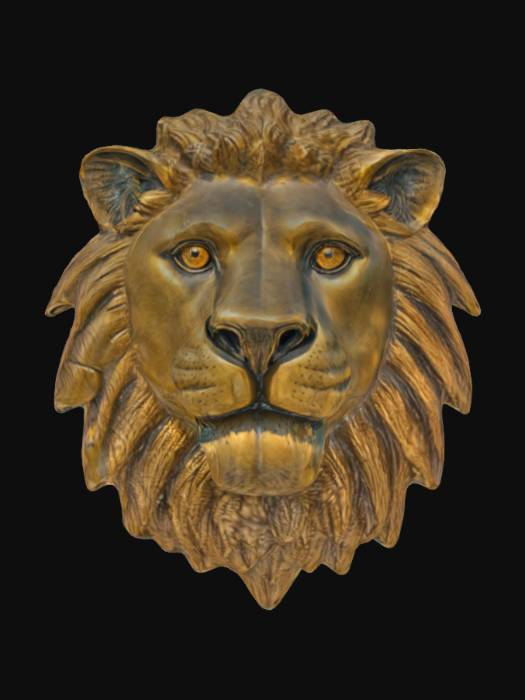
미적 점수 (1~10점): 9